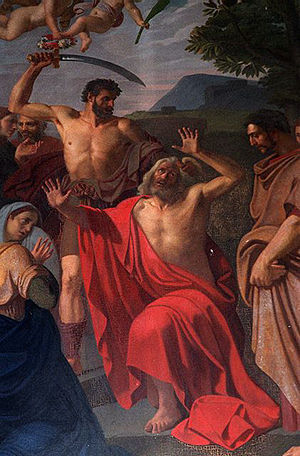
Sankt Pons
"""Sankt Pons' martyrium"", maleri af den niçoiske maler Joseph Castel (1798-1853)"
Sankt Pons er en katolsk helgen, der også kaldes Pons de Cimiez.